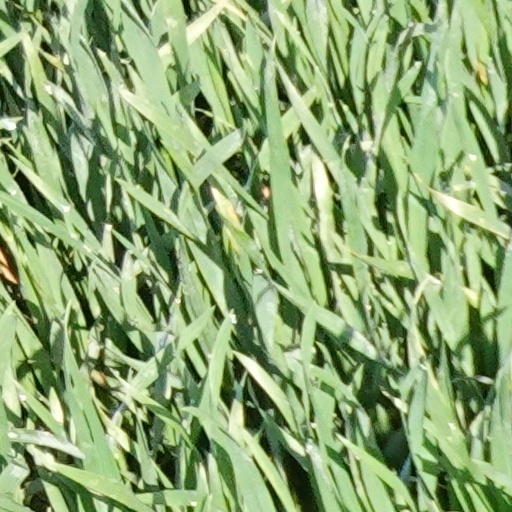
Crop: wheat